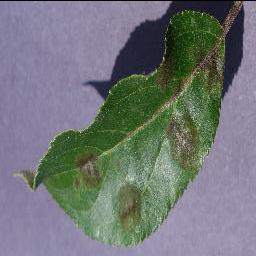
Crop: apple
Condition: scab